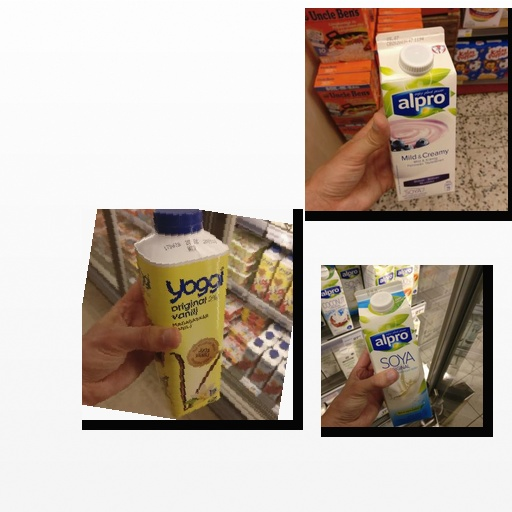
Food items: blueberry_soyghurt, soy_milk, vanilla_yoghurt